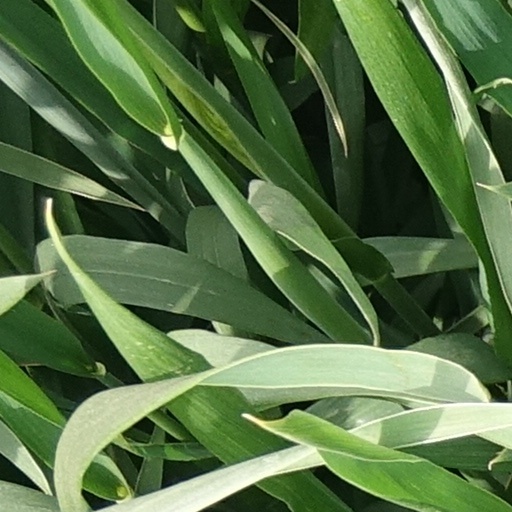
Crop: wheat